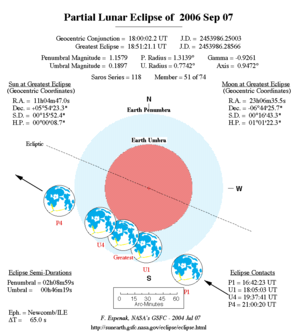
Une éclipse lunaire, ou éclipse de Lune, est une éclipse se produisant à chaque fois que la Lune se trouve dans l'ombre de la Terre. D'un point de vue lunaire, il s'agit d'une occultation du Soleil par la Terre. Cela se produit uniquement lorsque la Lune est éclairée, et quand le Soleil, la Terre et la Lune sont alignés ou proches de l’être. Le type et la taille d'une éclipse lunaire dépendent de la position relative de la Lune par rapport à ses nœuds orbitaux.